Lervig Aktiebryggeri

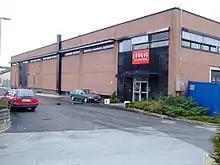
Lervig Aktiebryggeri's production facilities in Hillevåg

Lervig Aktiebryggeri is a Norwegian brewery. It was founded in 2003 in Stavanger when the production of Tou beer was moved to Oslo. From 2003 to 2005 the beer was produced by Macks Ølbryggeri in Tromsø. In 2005 the production was moved to Hillevåg in Stavanger. In the first years the brewery mostly produced pilsner as a substitute for the Tou pilsner.